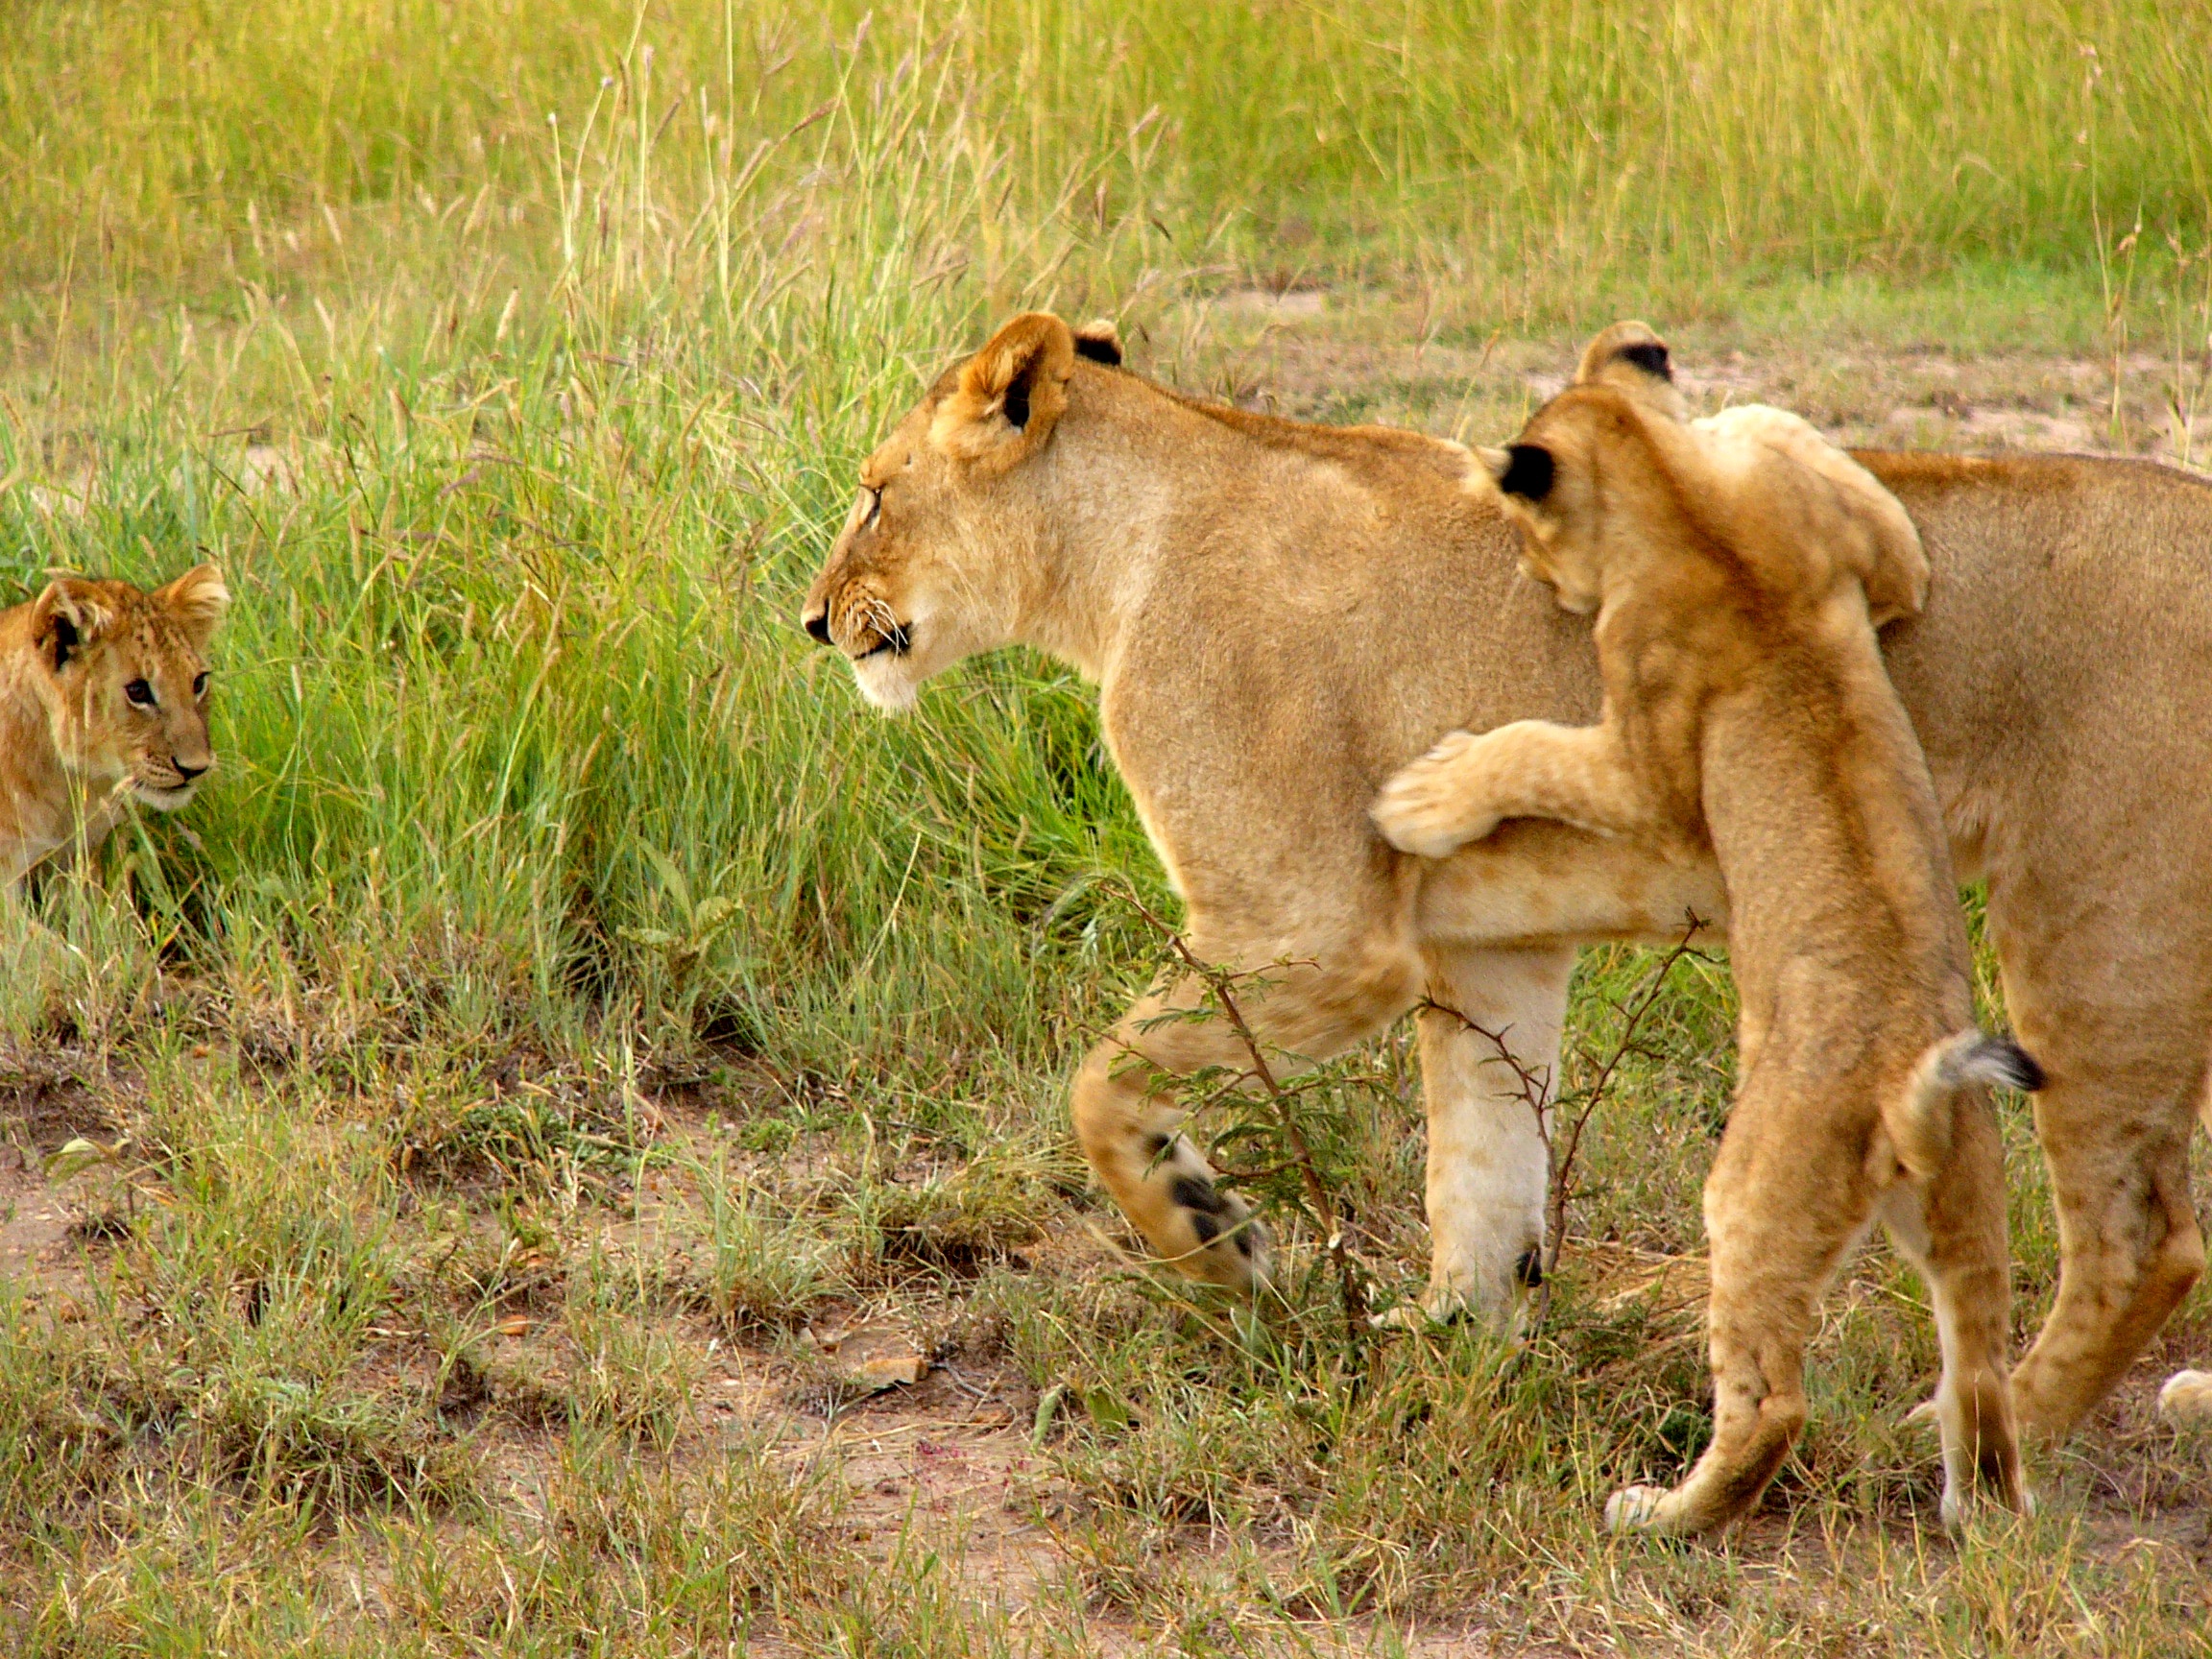
adventure, animal, wildlife, wild, young, cat, africa, mammal, mane, predator, fauna, savanna, lion, lioness, grassland, vertebrate, big, carnivore, cub, hunter, safari, big cats, cat like mammal, masai lion, cub playing, mother lion